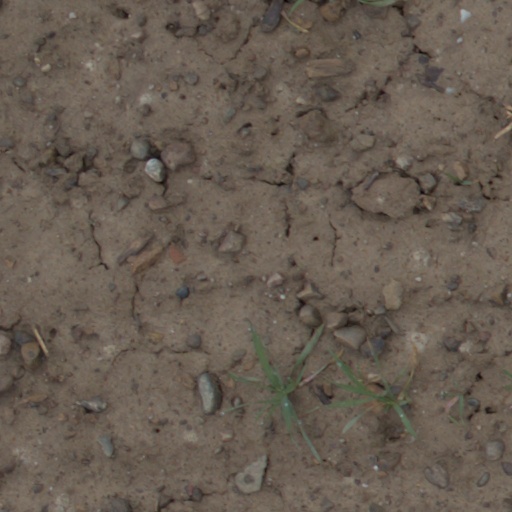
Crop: wheat